Anna Rügerin

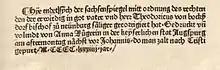
The colophon from "Sachsenspiegel: Landrecht", printed in Augsburg by Anna Rügerin, 22 June 1484

The first of Rügerin's known books is an edition of Eike of Repgow's compendium of customary law, the "Sachsenspiegel", dated 22 June 1484. The "Sachsenspiegel", written in the 13th century, was the first major work of German prose. The catalogue "Beschreibung derjenigen bücher welch von erfindung der buchdruckerkunst bis M.d.xx ... gedruckt worden sind" by Georg Wolfgang Panzer details some of its characteristics. The colophon of the book says the following: